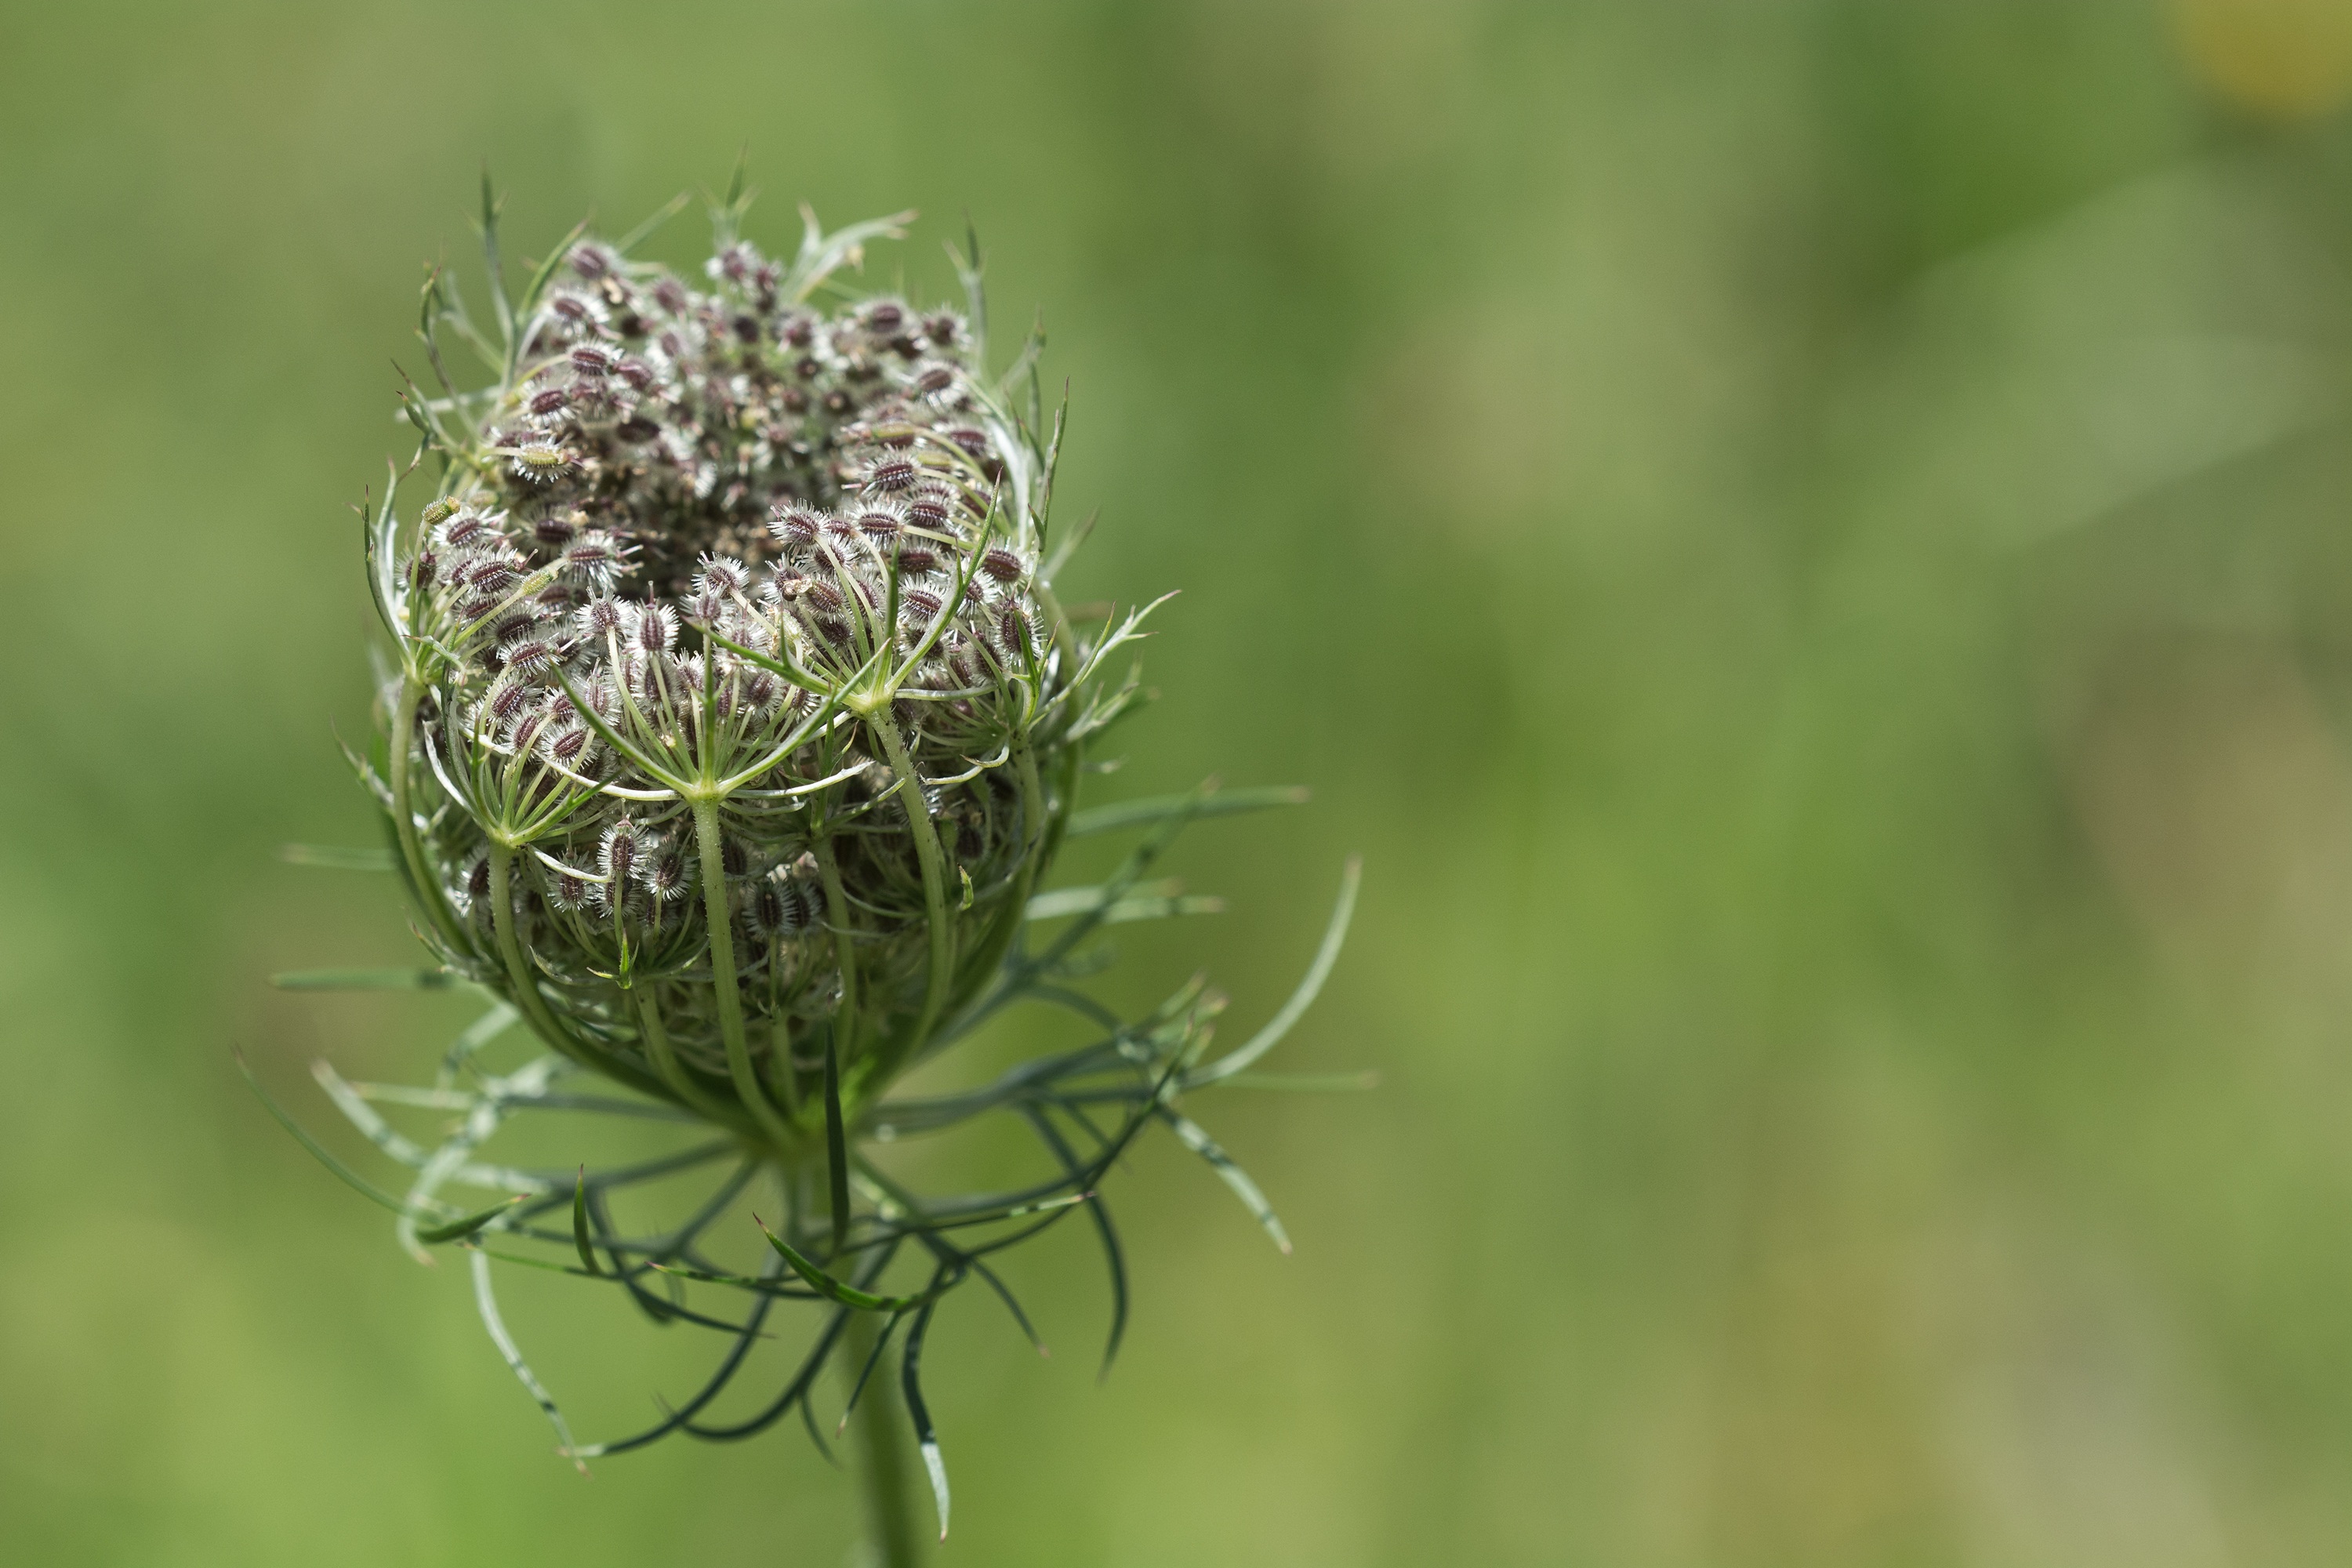
nature, grass, blossom, plant, meadow, flower, bloom, summer, botany, close, flora, wildflower, wild plant, pointed flower, thistle, text freedom, macro photography, natural lawn, flowering plant, umbelliferae, grassland plants, daisy family, wild carrot, grass family, plant stem, land plant